Kargil

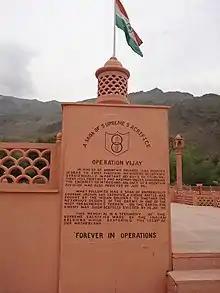
Kargil War Memorial

The First Kashmir War (1947–48) concluded with a ceasefire line that divided the Ladakh "wazarat", putting roughly the Kargil and Leh "tehsils" on the Indian side, and the Skardu "tehsil" on the Pakistan side. The two Indian "tehsils" were soon promoted to districts and Ladakh was named a division, on a par with the Jammu and Kashmir divisions in the Indian state of Jammu and Kashmir. Pakistan renamed the Skardu "tehsil" Baltistan and divided it into further districts.